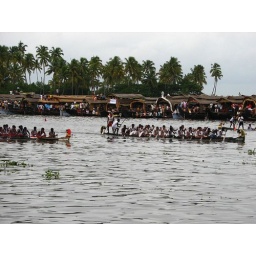
boat race craze is there in the blood of each n every person of alapuzha..